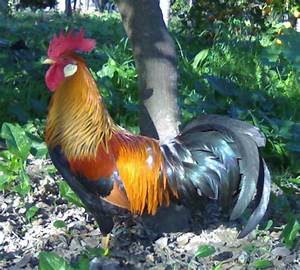
Label: gallina